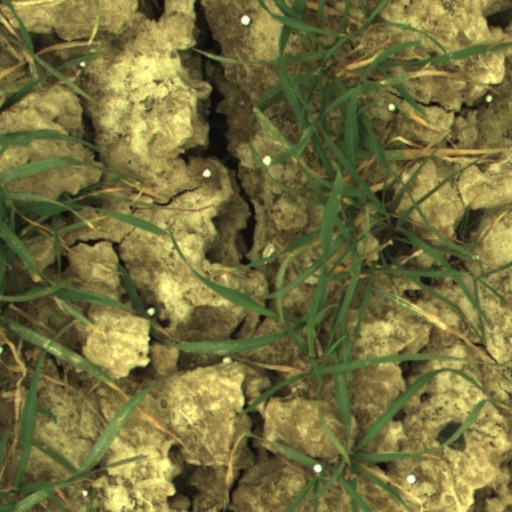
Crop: wheat